2003 Sirius 400

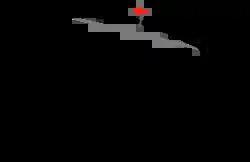
The layout of Michigan International Speedway, the venue where the race was held.

The race was held at Michigan International Speedway, a two-mile (3.2 km) moderate-banked D-shaped speedway located in Brooklyn, Michigan. The track is used primarily for NASCAR events. It is known as a "sister track" to Texas World Speedway as MIS's oval design was a direct basis of TWS, with moderate modifications to the banking in the corners, and was used as the basis of Auto Club Speedway. The track is owned by International Speedway Corporation. Michigan International Speedway is recognized as one of motorsports' premier facilities because of its wide racing surface and high banking (by open-wheel standards; the 18-degree banking is modest by stock car standards).